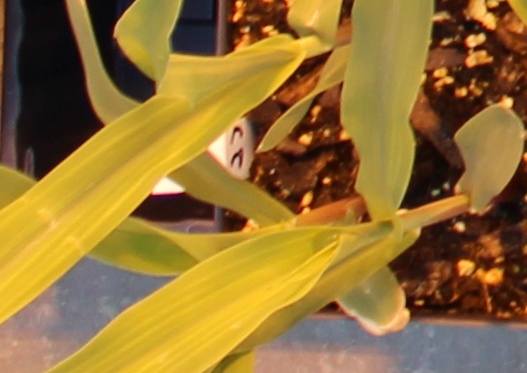
Label: Corn